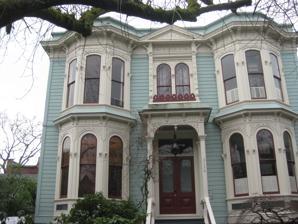
Building: Joseph Bergman House
Country: United States of America
Year built: 1885
Historic building in Portland, Oregon, U.S. United States historic place Joseph Bergman House U.S. National Register of Historic Places U.S. Historic district Contributing property Portland Historic Landmark The Bergman House in 2010 Show map of Oregon Show map of the United States Location 2134 NW Hoyt Street Portland, Oregon Coordinates 45°31′37″N 122°41′43″W / 45.526809°N 122.695259°W / 45.526809; -122.695259 Built 1885 Architectural style Italianate, High Victorian Italiante Part of Alphabet Historic District ( ID00001293 ) NRHP reference No. 83002168 Added to NRHP September 1, 1983 The Joseph Bergman House is a house located in northwest Portland , Oregon , United States, listed on the National Register of Historic Places . See also National Register of Historic Places listings in Northwest Portland, Oregon References